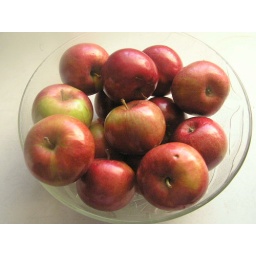
Apples in a glass bowl on kitchen counter; photographed in eastern Ontario, Canada